Gilles Pécout

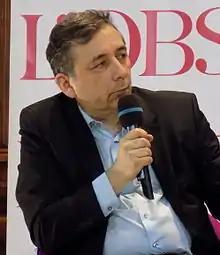
Pécout at the French History Culture Forum in 2015

Gilles Pécout (born on 2 December 1961) is a French historian, academic and diplomat. He was formerly the French Ambassador to Austria. He is currently the President of the Biblioteque Nationale de France (BnF).